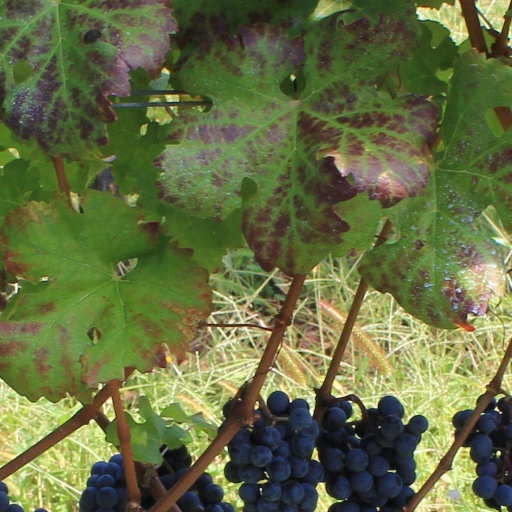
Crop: grape